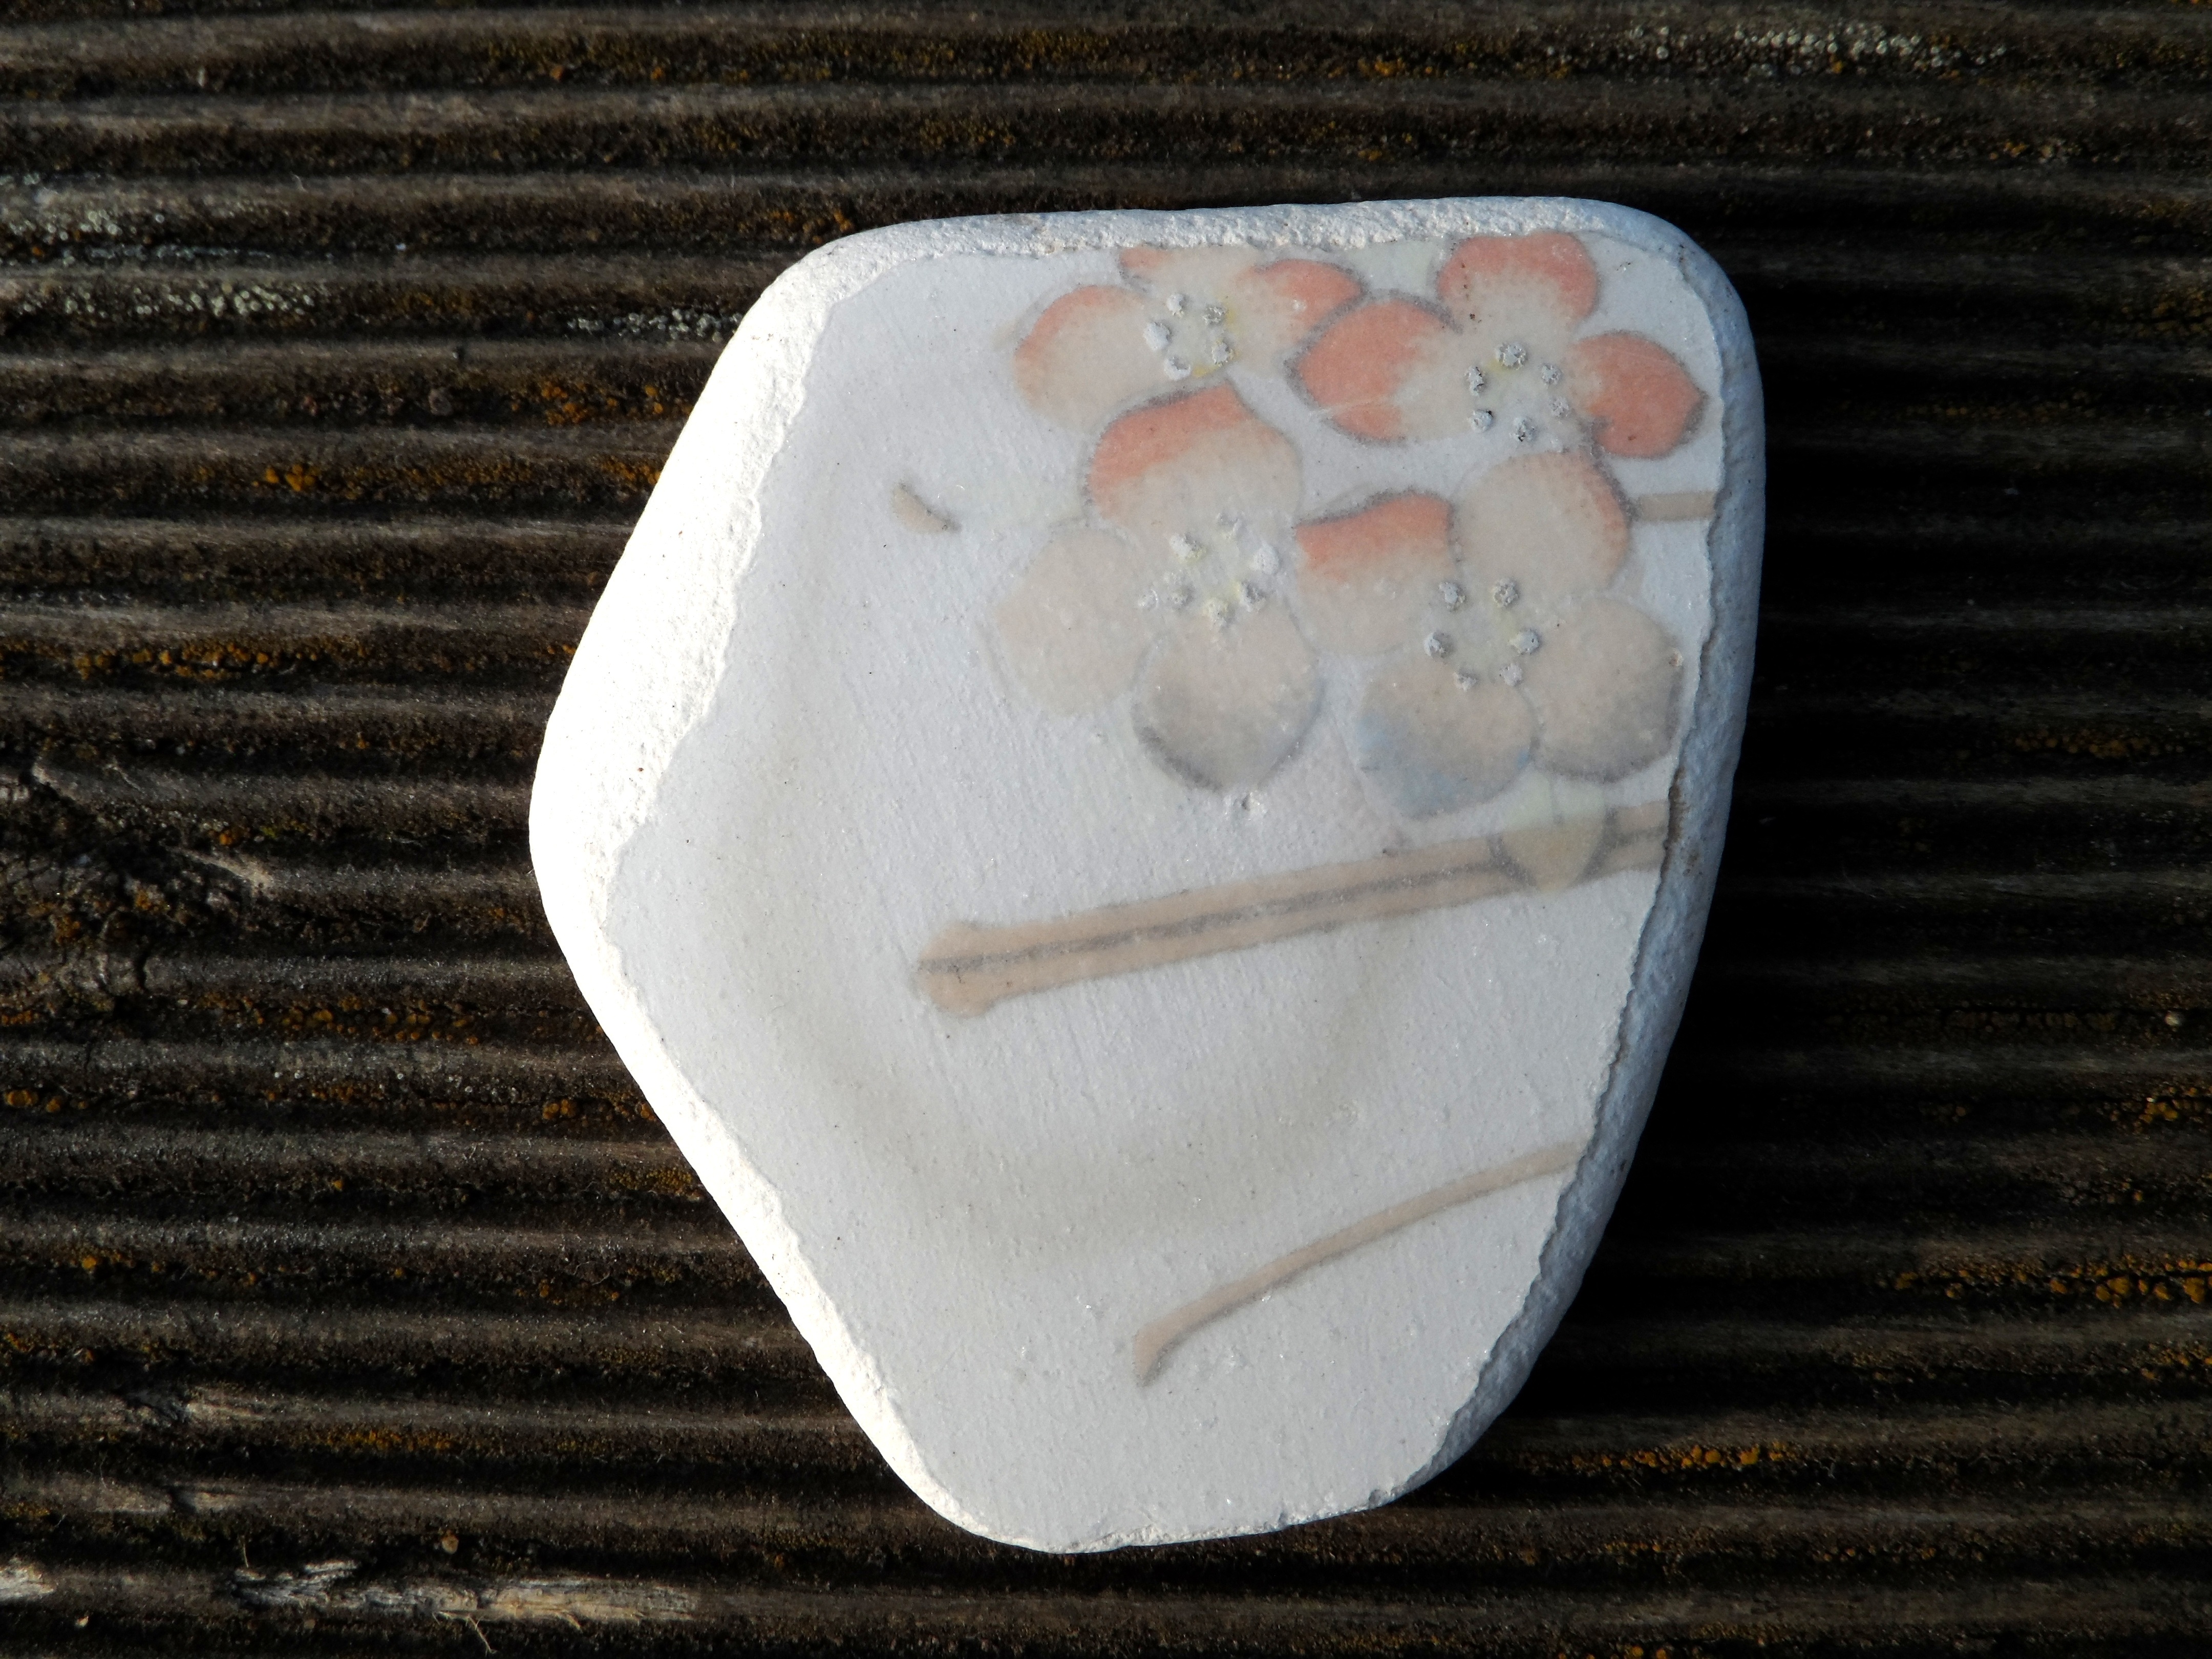
hand, white, old, pattern, finger, ceramic, tile, object, decor, material, ornament, human body, jewellery, art, drawing, design, decorative, style, painted, pretty, decorated, organ, carving, porcelain, colored, shape, tooth, tender, flotsam, noble, filigree, shard, glaze, artistically, chic, sanded, bleached out, tile object, floral design